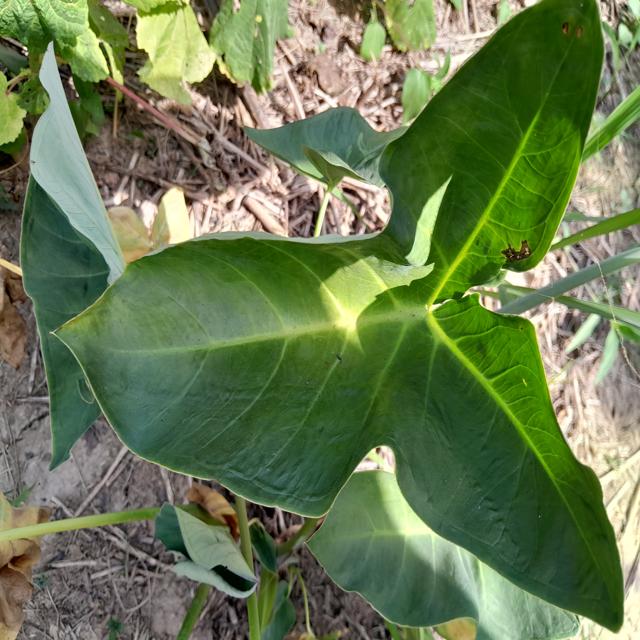
Label: Healthy